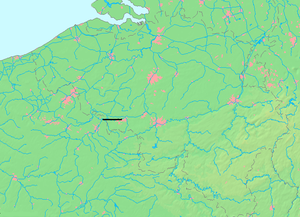
Le canal Mons-Condé a été construit à partir de 1807 par l'ingénieur Augustin Honnorez et mis en service en 1818, puis comblé alors que les péniches ont pu passer avec plus de profit par le Canal Nimy-Blaton-Péronnes. Le canal originel, long de 25 km, comptait 7 écluses.